Rosyara

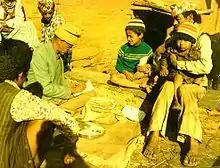
Jotisi - Astrology and cultural advisory is Rosyara Family Tradition

Doti district was historically a separate country ruled by the Shah family. Rosyara are pandits of the Shah family. This Shah family is different from the current King of Nepal. Doti, independent after 1376. Their domain extended from Kali Kumaon in the west to Karnali in the east, Thakurji in the north and in the south. In 1797 V.S. Mandhata Shah reestablished Doti as an independent state and became its ruler. Deep Shahi ruled Doti when Nepalese troops attacked. His copper plate says up to 1780 AD (Baishakh, 5,1847 VS), which proved that he was not conquered until that date. Amar Singh Thapa defeated the King of Doti in two battles at Dumrakot and Narimghat. Thus Bhadur shah was victorious over the Doteli king, although the Kingdom remained in some ways an administrative unit of the district as a minor ruler (Rajaouta). This shows that Rosyara were already in the place at this time.